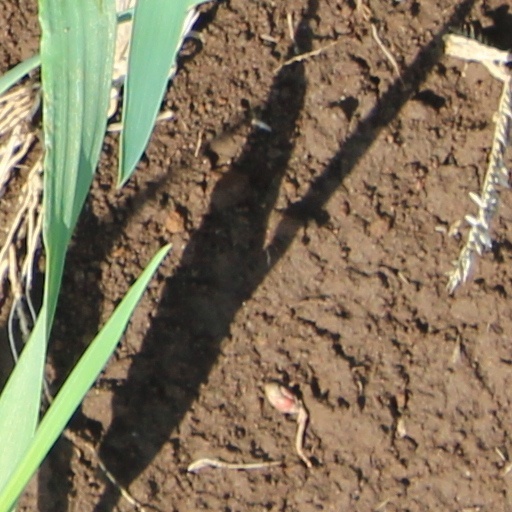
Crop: wheat